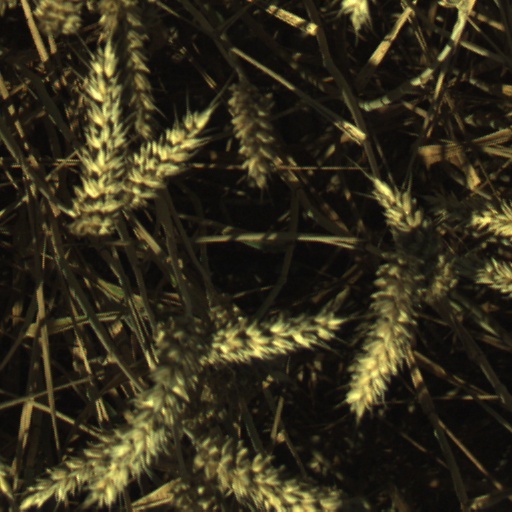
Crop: wheat